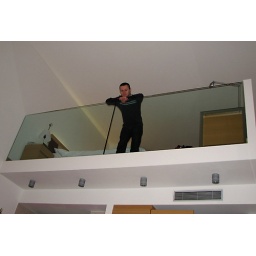
Me on the bedroom balcony in our hotel room.